Siddi

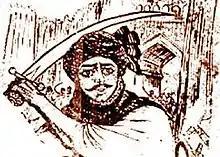
Depiction of Hoshu Sheedi

The Siddis of Karnataka (also spelled "Siddhis") are an ethnic minority group of mainly Bantu descent that has made Karnataka their home for the last 400 years. There is a 50,000-strong Siddhi population across India, of which more than a third live in Karnataka. In Karnataka, they are concentrated around Yellapur, Haliyal, Ankola, Joida, Mundgod and Sirsi taluks of Uttara Kannada and in Khanapur of Belgaum and Kalaghatagi of Dharwad district. Many members of the Siddis community of Karnataka had migrated to Pakistan after independence and have settled in Karachi, Sindh.